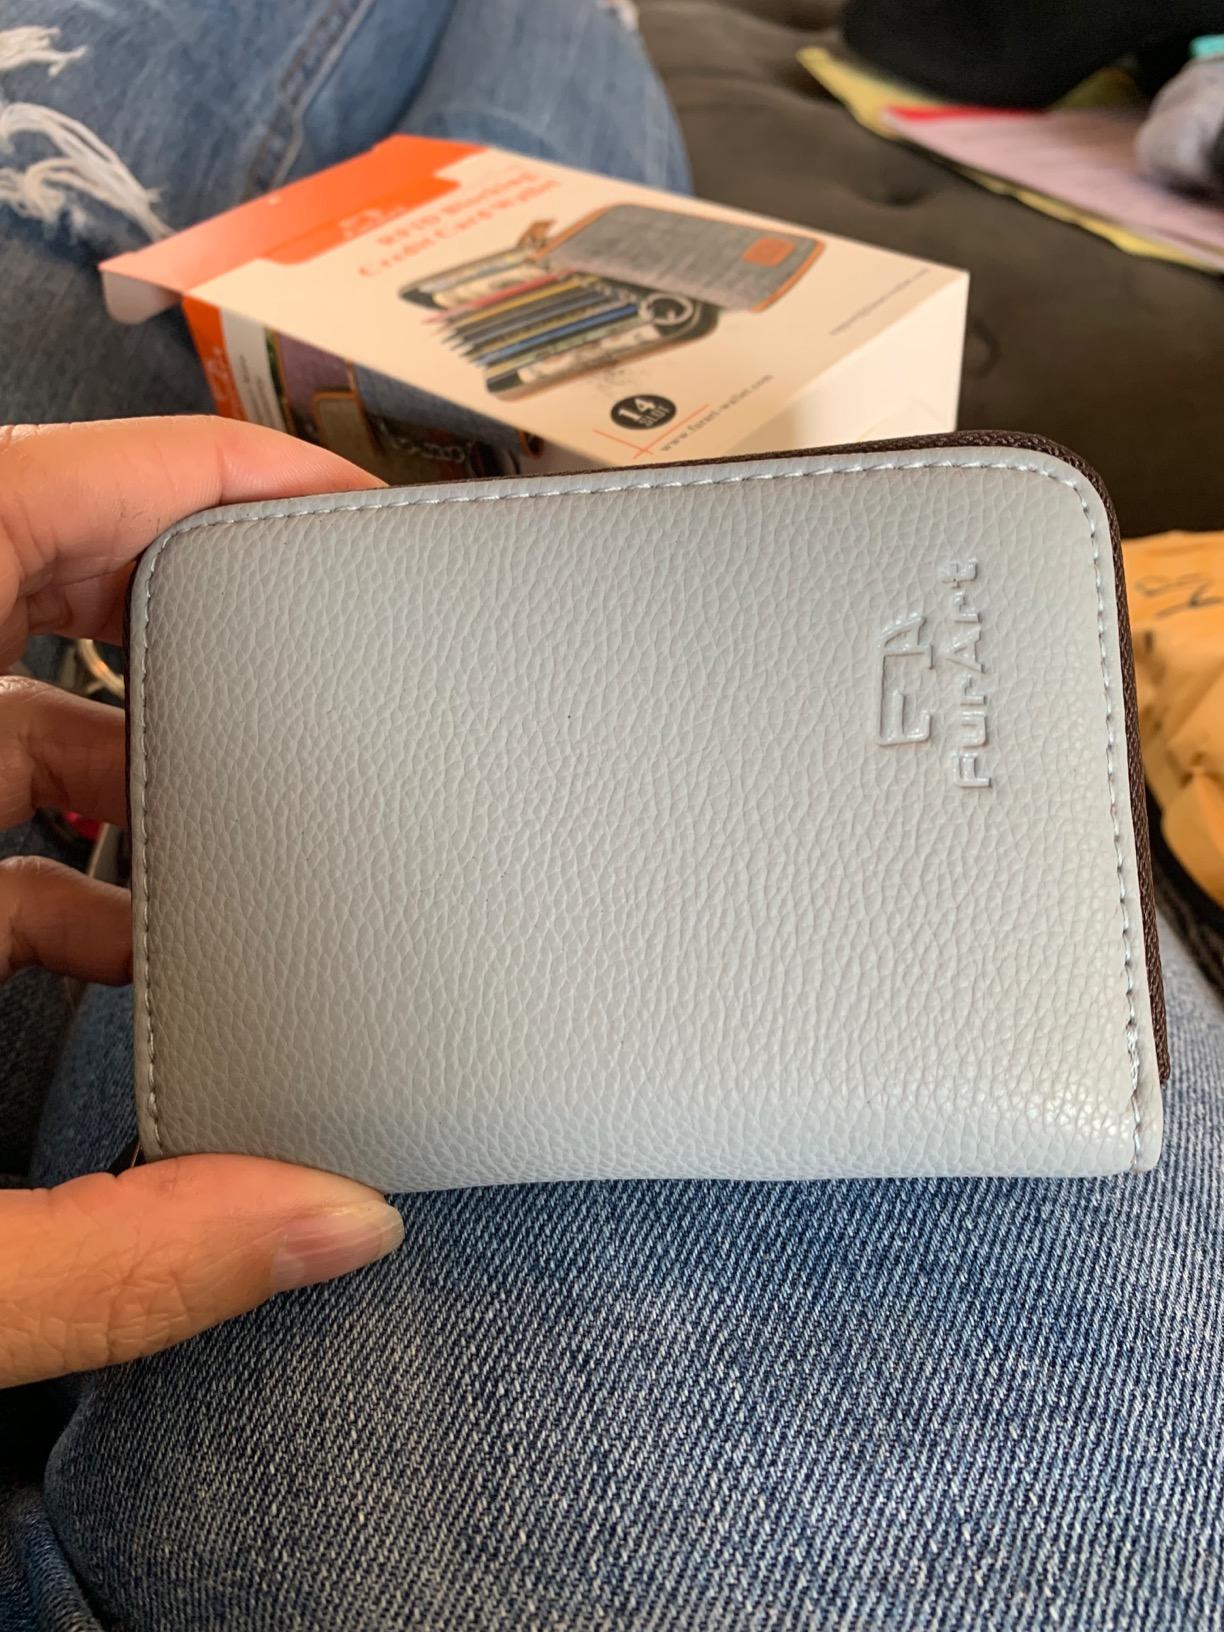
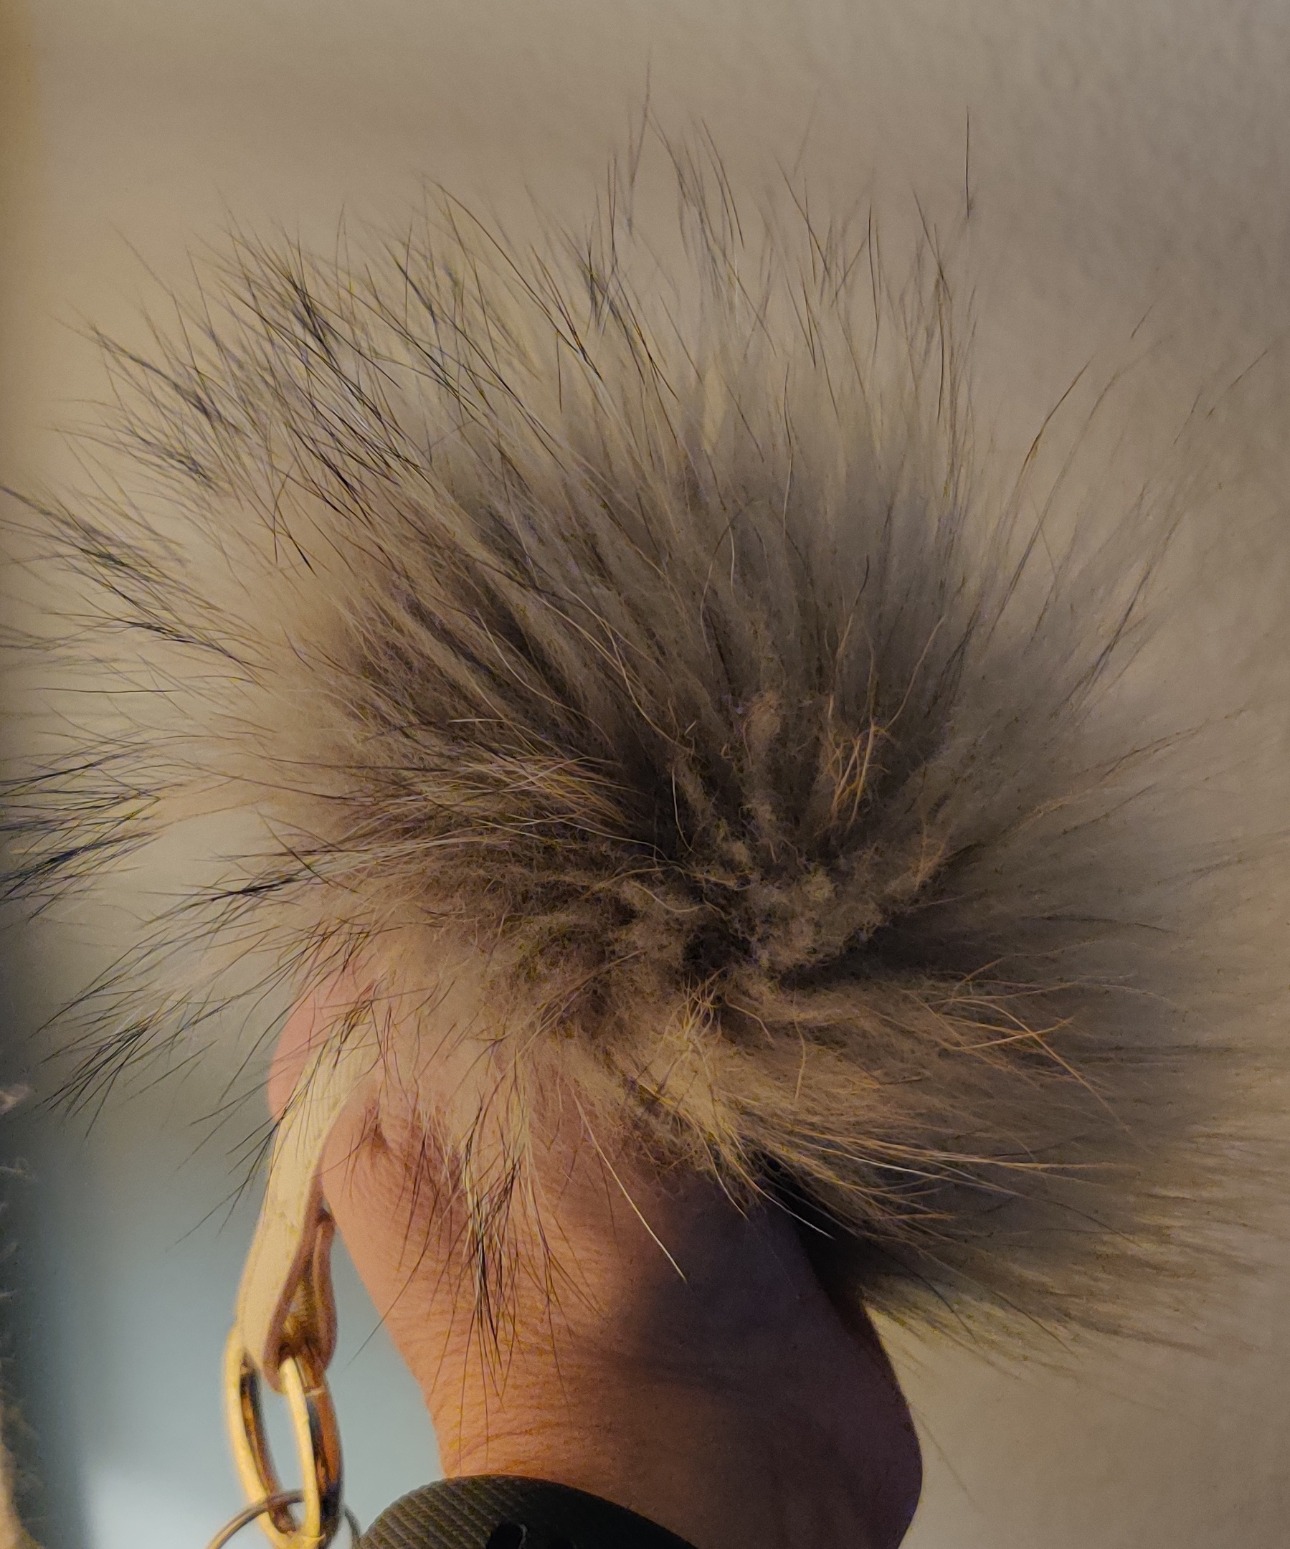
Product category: accessories_keychain
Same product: no